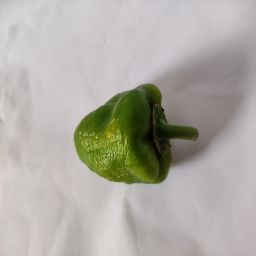
Crop: Bell Pepper
Quality: Old